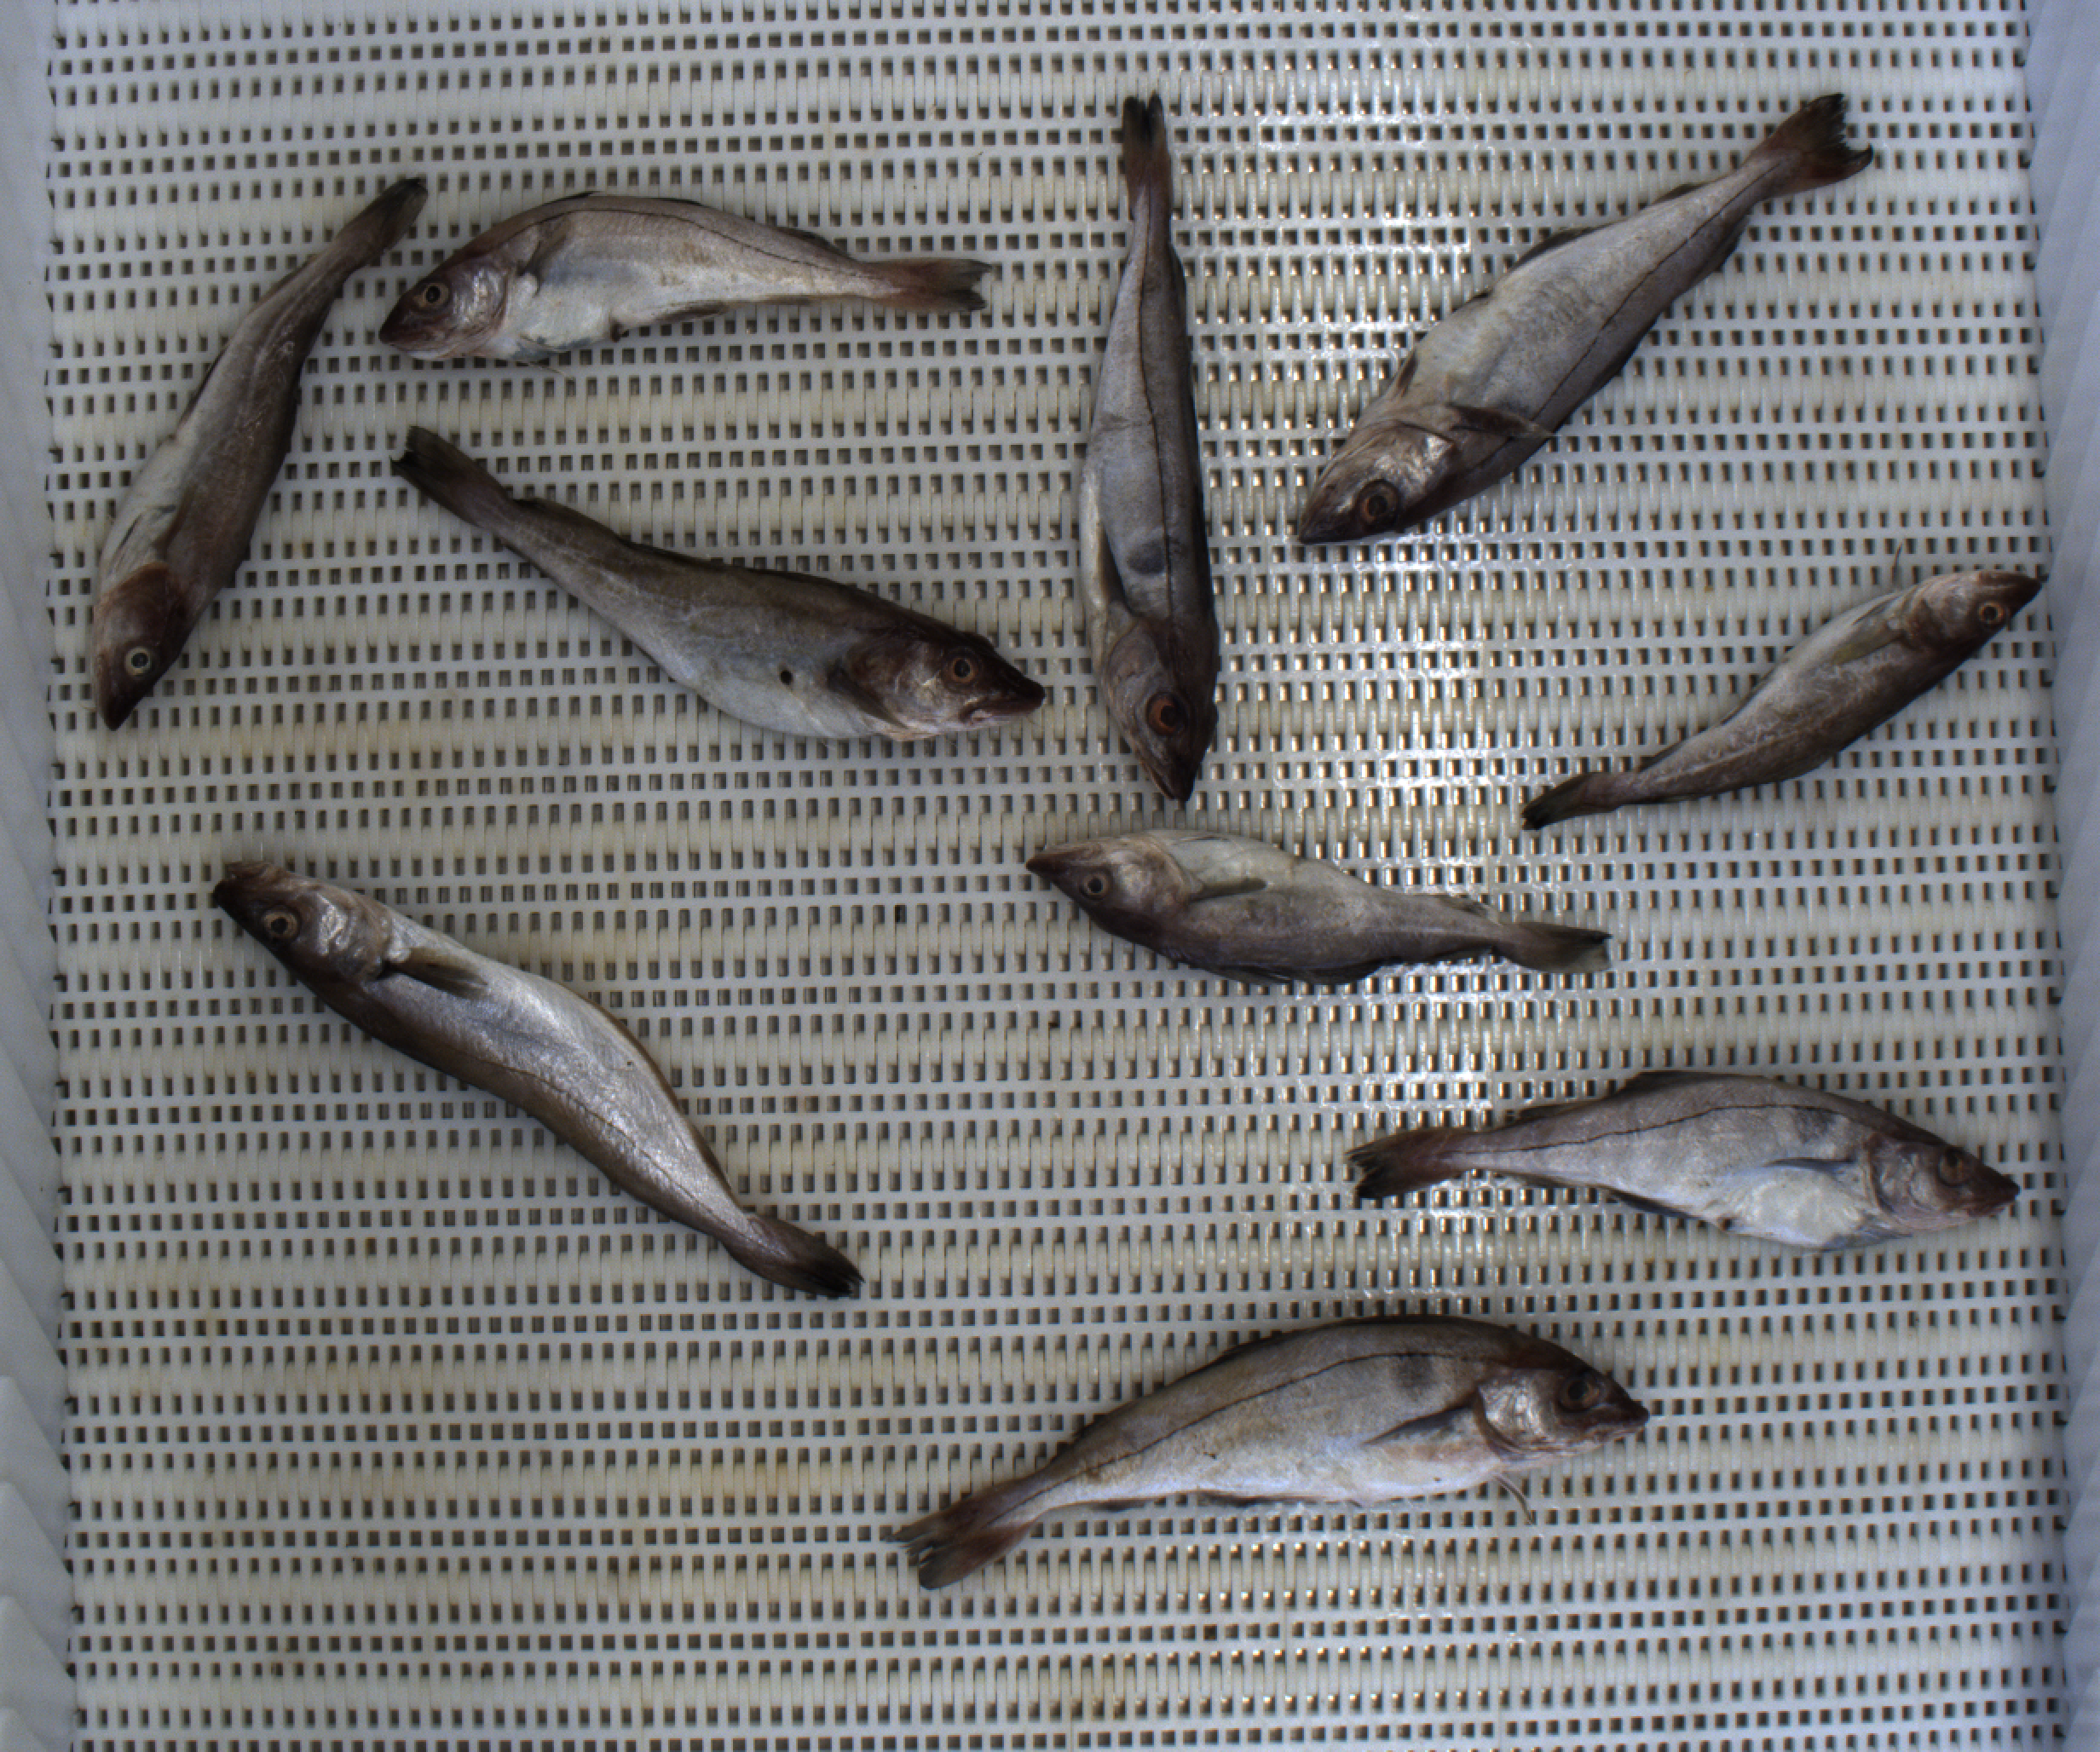
Total fish: 10
Cod: 4
Haddock: 5
Whiting: 1
Hake: 0
Horse mackerel: 0
Saithe: 0
Other: 0